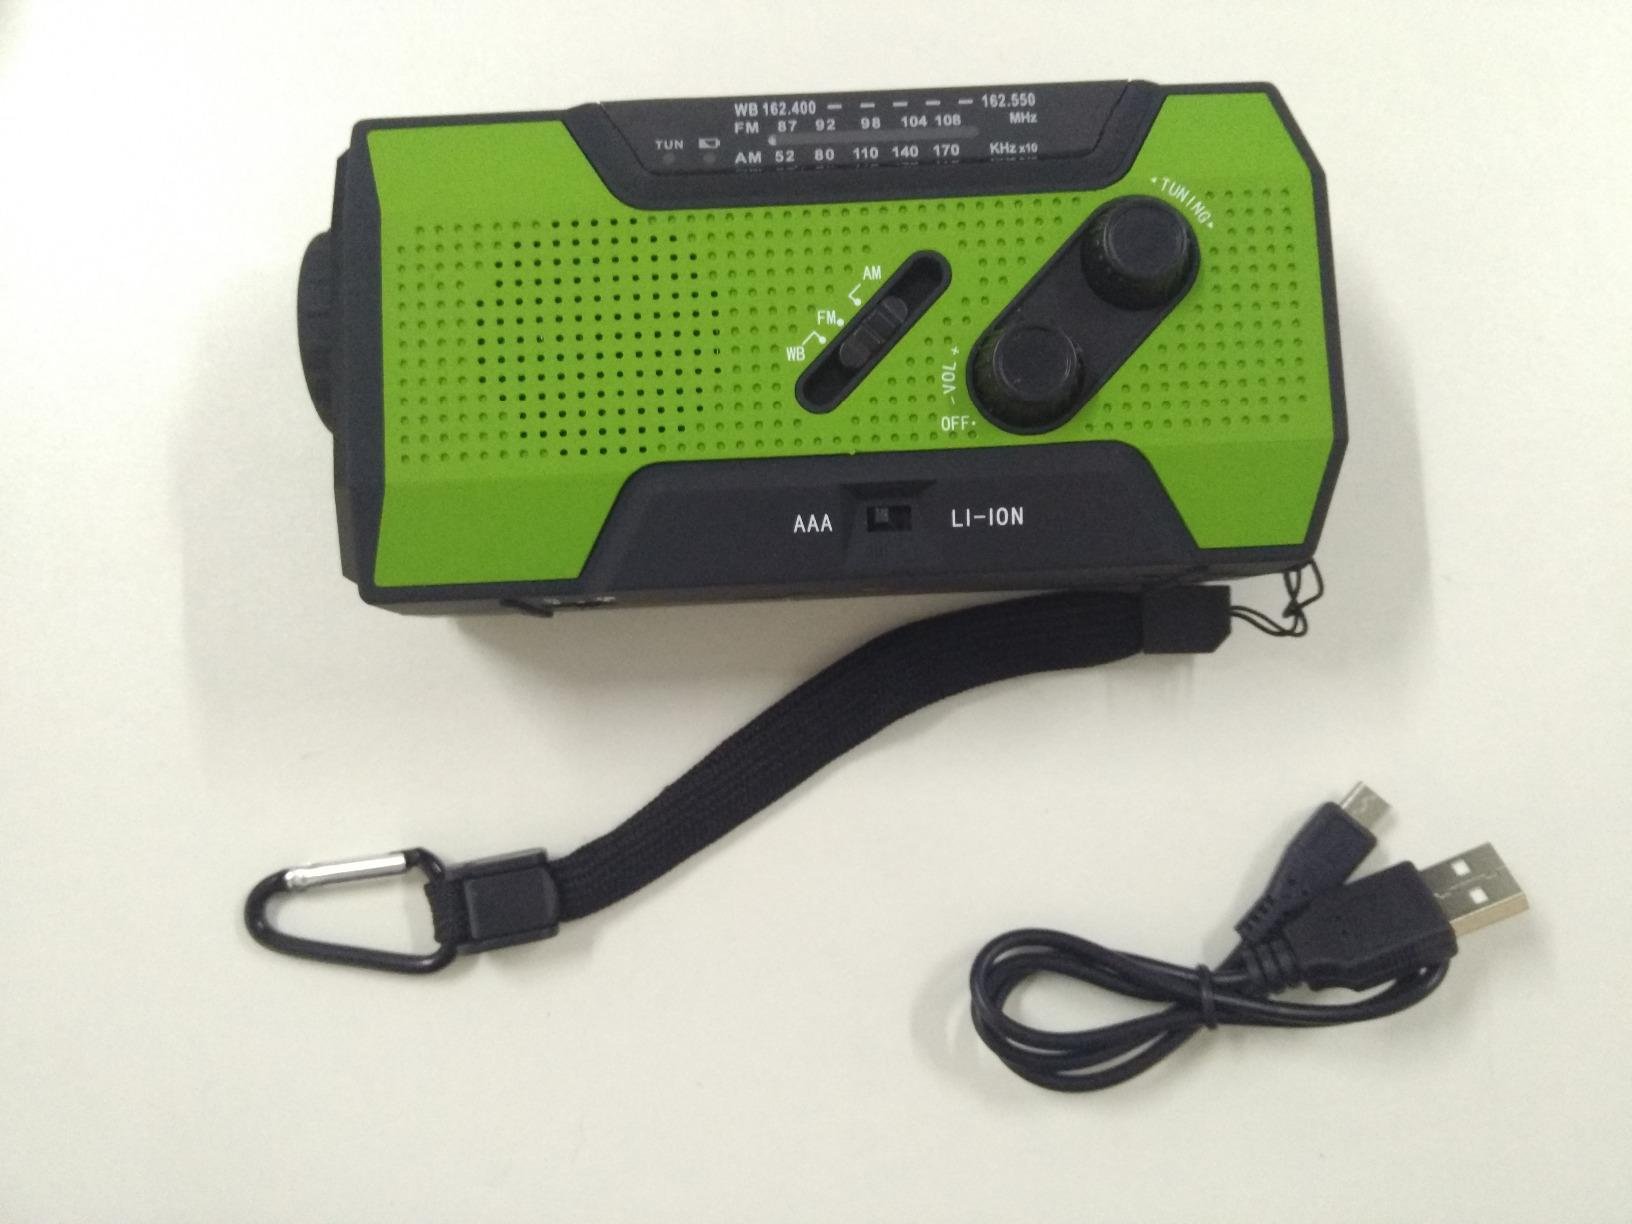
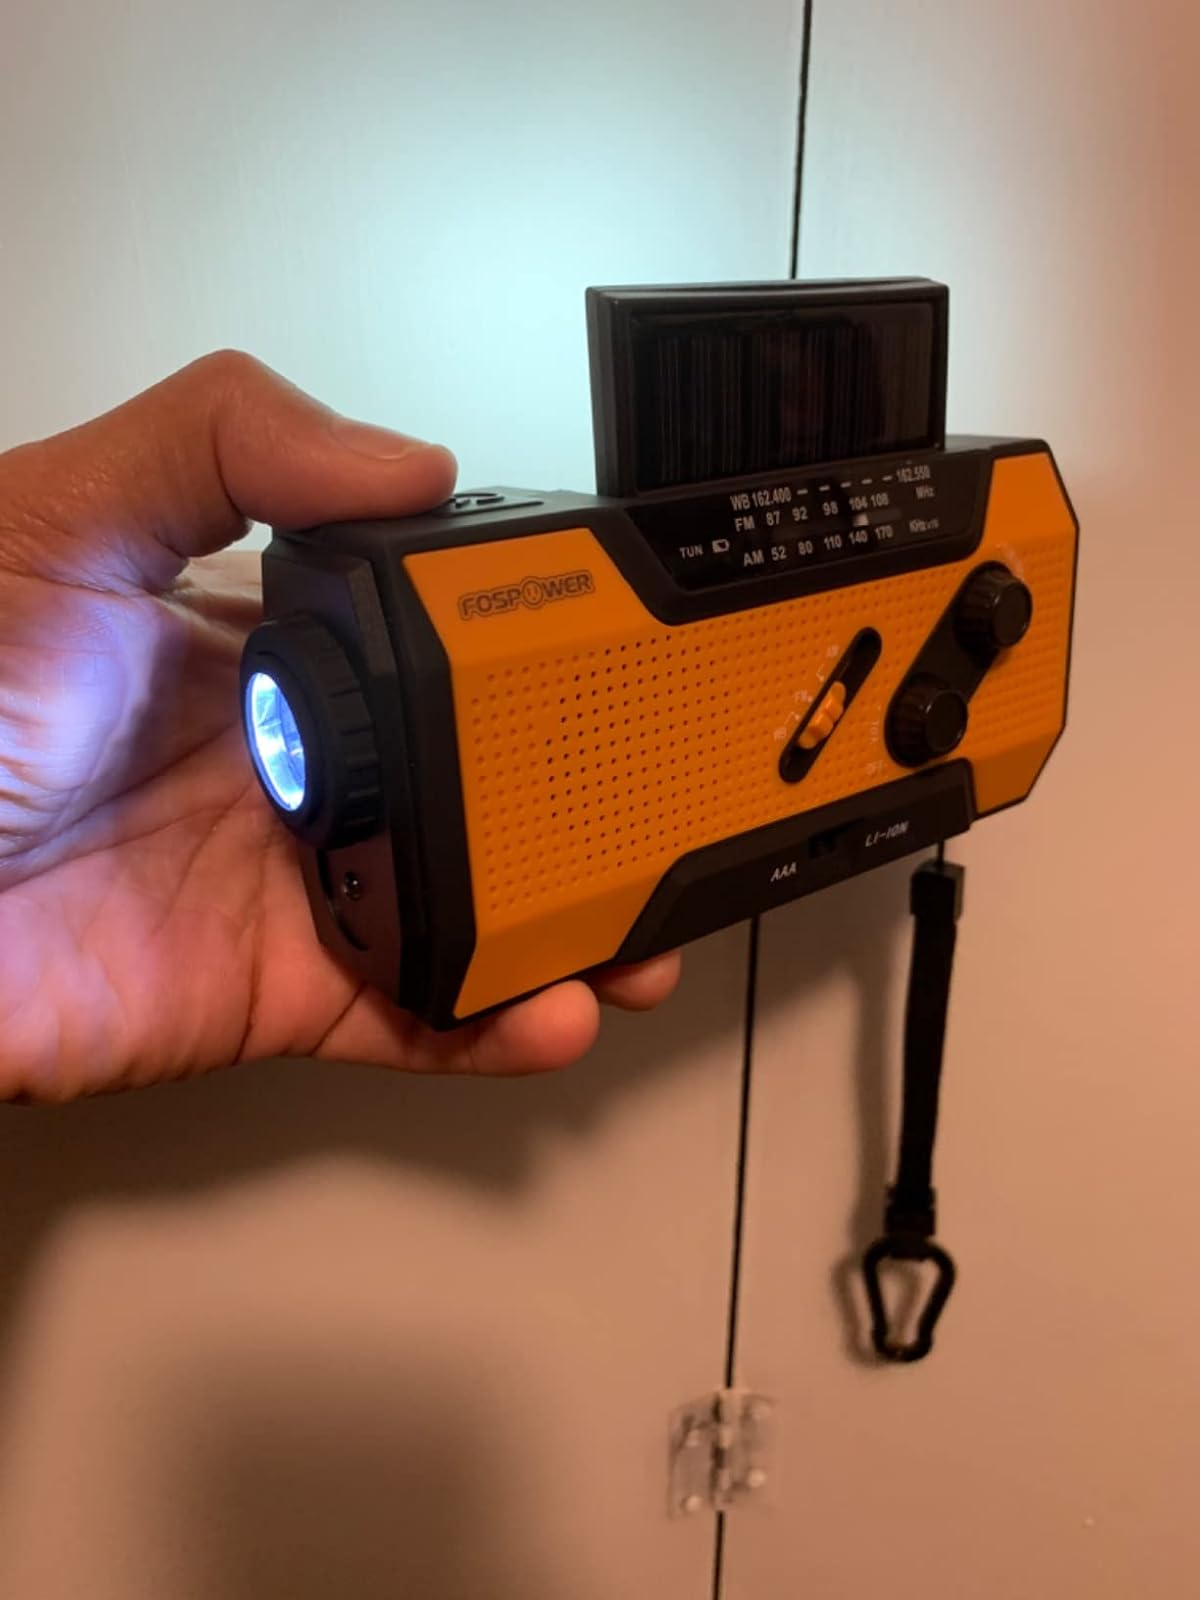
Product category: radio
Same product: no